Henry Frederick Stephenson

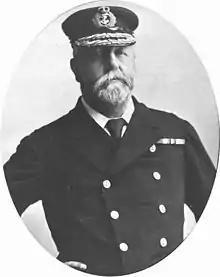
Stephenson in 1896

Sir Henry Frederick Stephenson (7 June 1842 – 16 December 1919) was a Royal Navy officer, courtier, and Arctic explorer.